Lifeforce (film)

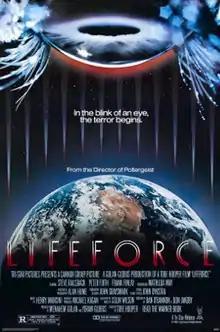
United States theatrical release poster

Lifeforce is a 1985 British science fiction horror film directed by Tobe Hooper, adapted by Dan O'Bannon and Don Jakoby, and starring Steve Railsback, Peter Firth, Frank Finlay, and Mathilda May. Based on Colin Wilson's 1976 novel "The Space Vampires", the film portrays the events that unfold after a trio of humanoids in a state of suspended animation are brought to Earth after being discovered in the hold of an alien space ship by the crew of a European Space Shuttle.